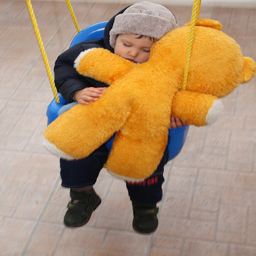
a child asleep in a swing with a stuffed animal
A toddler sitting on a swing holding a teddy bear.
A child sleeping with stuff animal while in swing.
A small child in a swing with a stuffed bear.
A little toddler child sitting in a swing snuggling a yellow teddy bear.